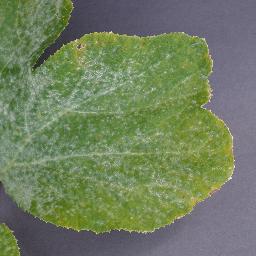
Label: Squash___Powdery_mildew